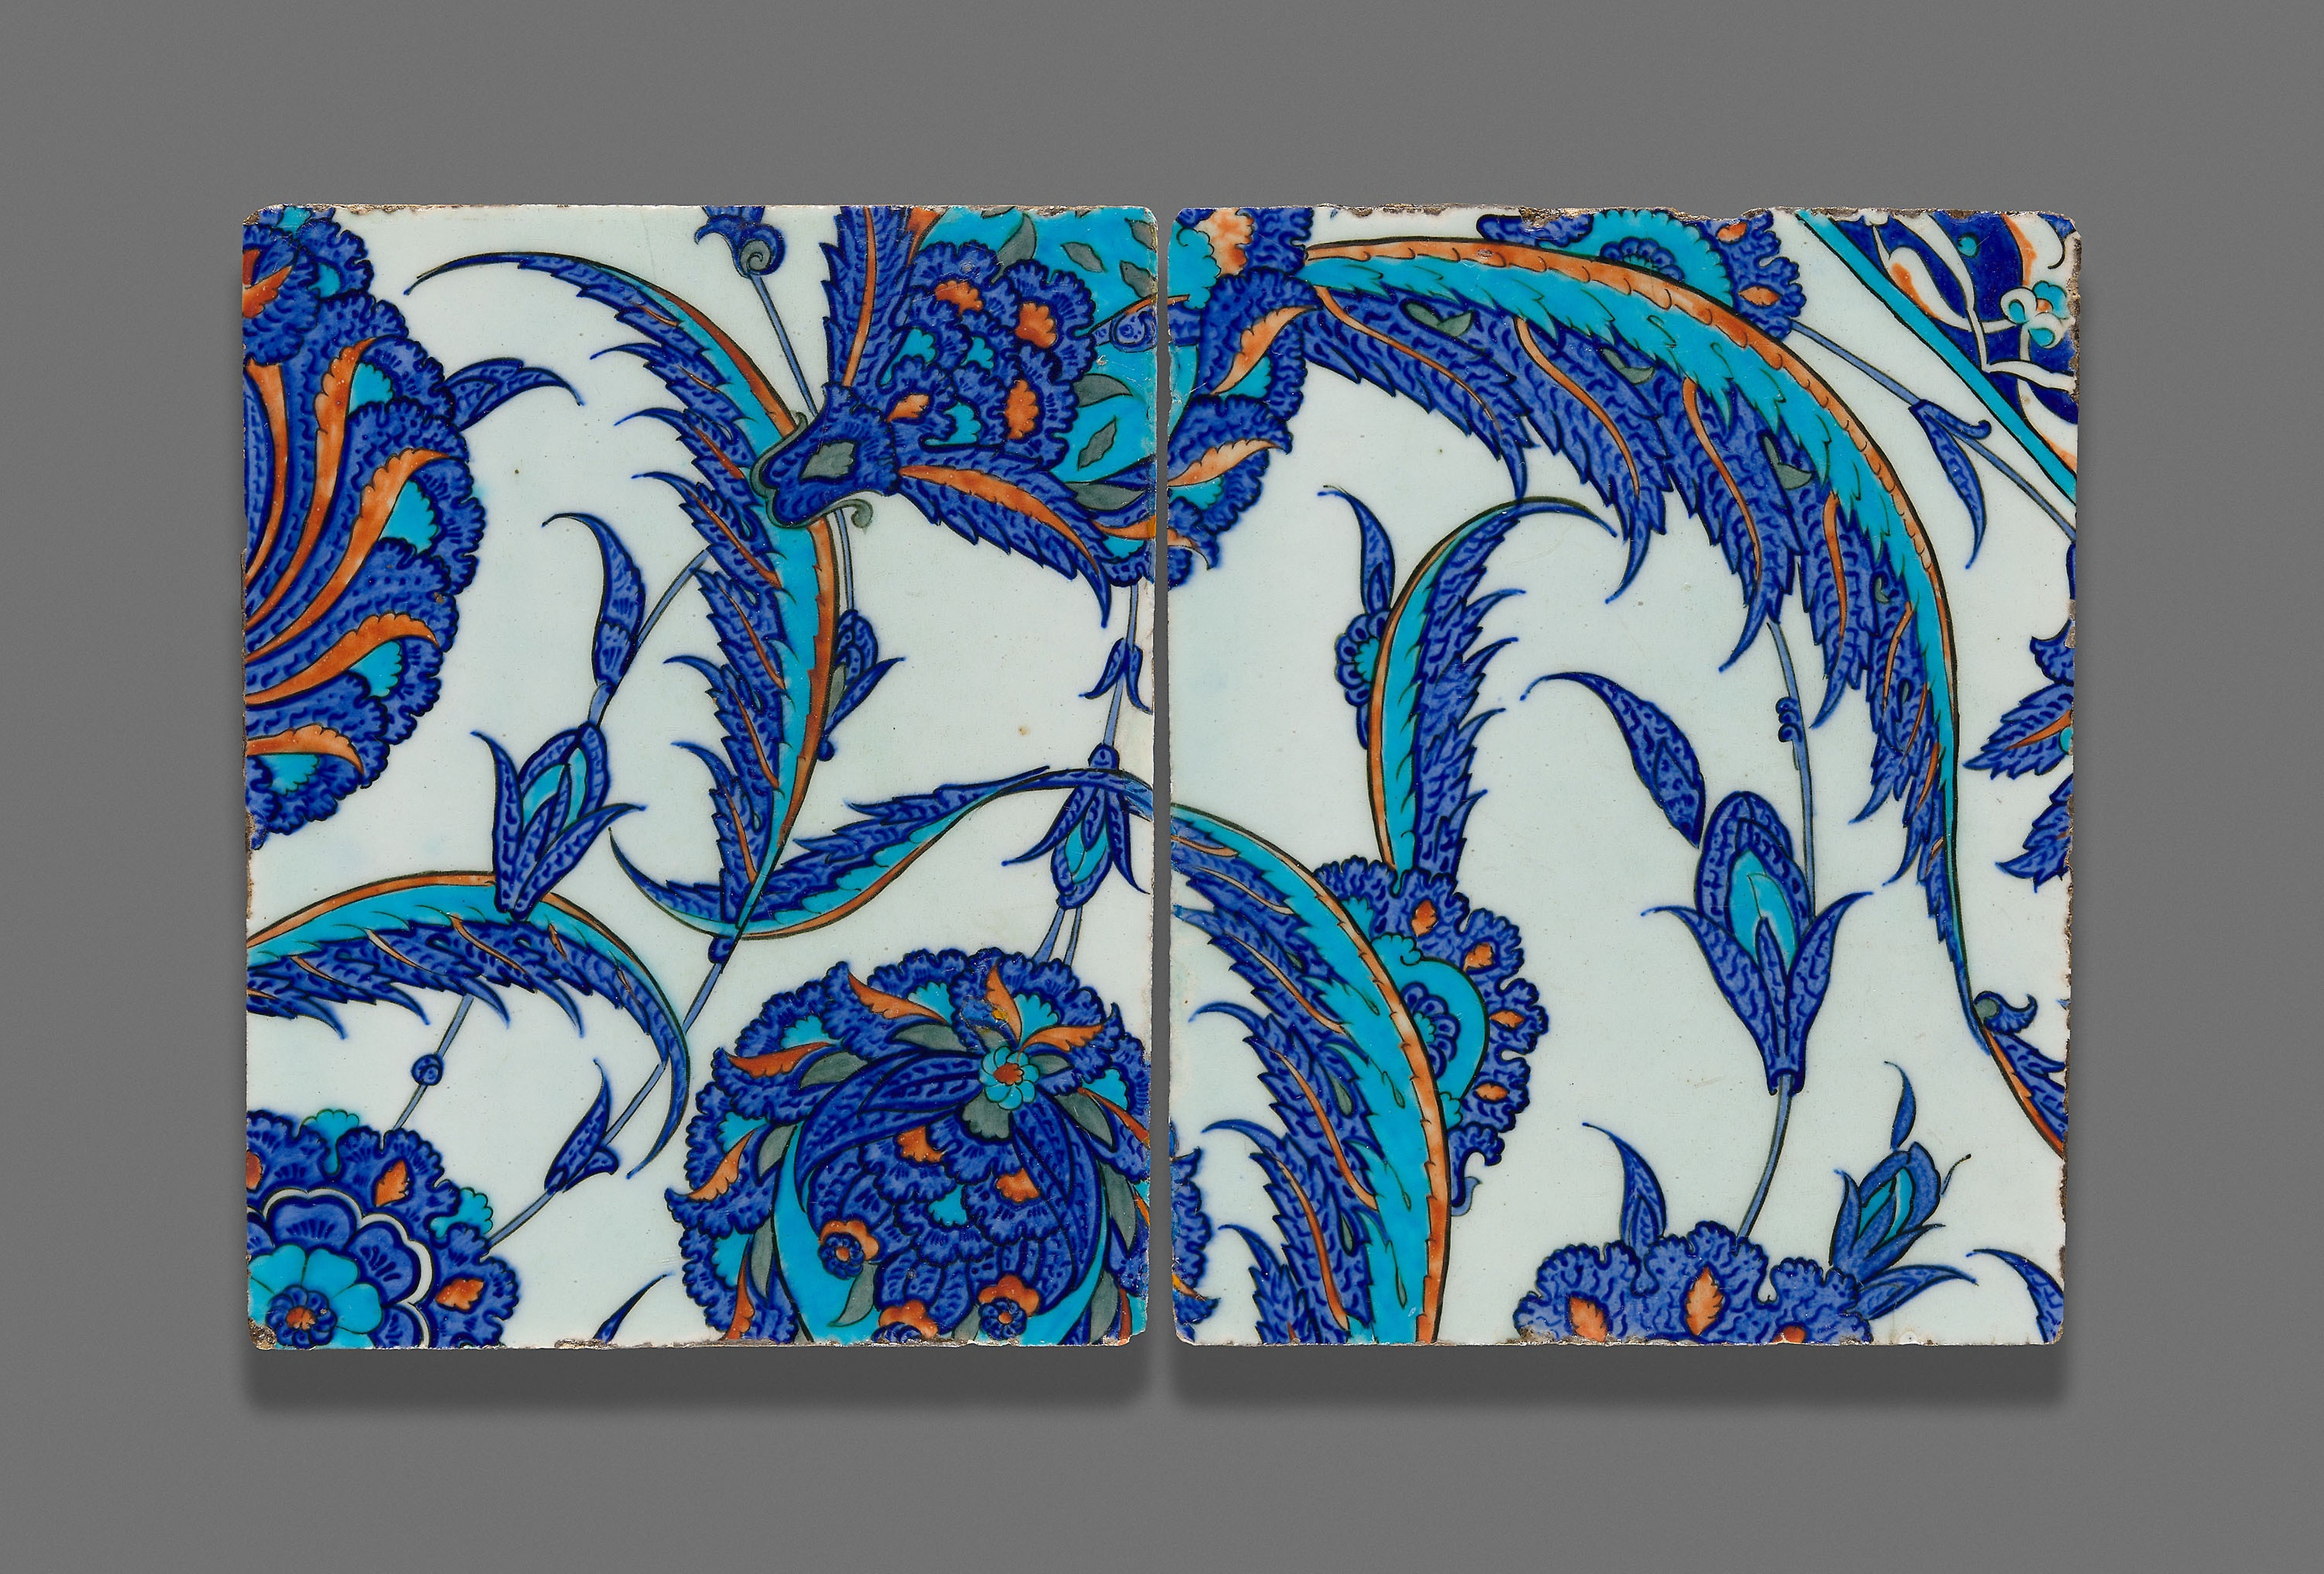
art, modern art, design, pattern, organism, window, font, visual arts, graphic design